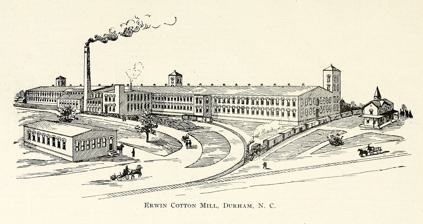
Building: Erwin Cotton Mills Company Mill No. 1 Headquarters Building
Country: United States of America
Year built: 1892
Historic industrial building in North Carolina, US United States historic place Erwin Cotton Mills Company Mill No. 1 Headquarters Building U.S. National Register of Historic Places U.S. Historic district Contributing property Erwin Cotton Mills (1897) Show map of North Carolina Show map of the United States Location W. Main and 9th Sts., Durham, North Carolina Coordinates 35°59′19″N 78°53′34″W / 35.98861°N 78.89278°W / 35.98861; -78.89278 Area 10.1 acres (4.1 ha) Built 1892 ( 1892 ) Architectural style Late Victorian, Vernacular Late Victorian NRHP reference No. 84002724 Added to NRHP November 20, 1984 Erwin Cotton Mills Company Mill No. 1 Headquarters Building , also known as Erwin Square, is a historic textile mill complex located at Durham , Durham County, North Carolina . The mill was built in 1892, and is a two-story, 748 feet long, brick building. It features three square towers projecting from the east facade and hundreds of large and closely spaced windows. The building exemplifies "slow burn" construction with its exterior load bearing brick walls and its heavy timber heart pine beams and columns.  The headquarters building is a Late Victorian style brick building built in 1892 and enlarged in 1896 and 1905. Attached to the headquarters building is a warehouse. In 1983–1984, the complex was renovated as offices and apartments. It was listed on the National Register of Historic Places in 1984. It is located in the West Durham Historic District . References